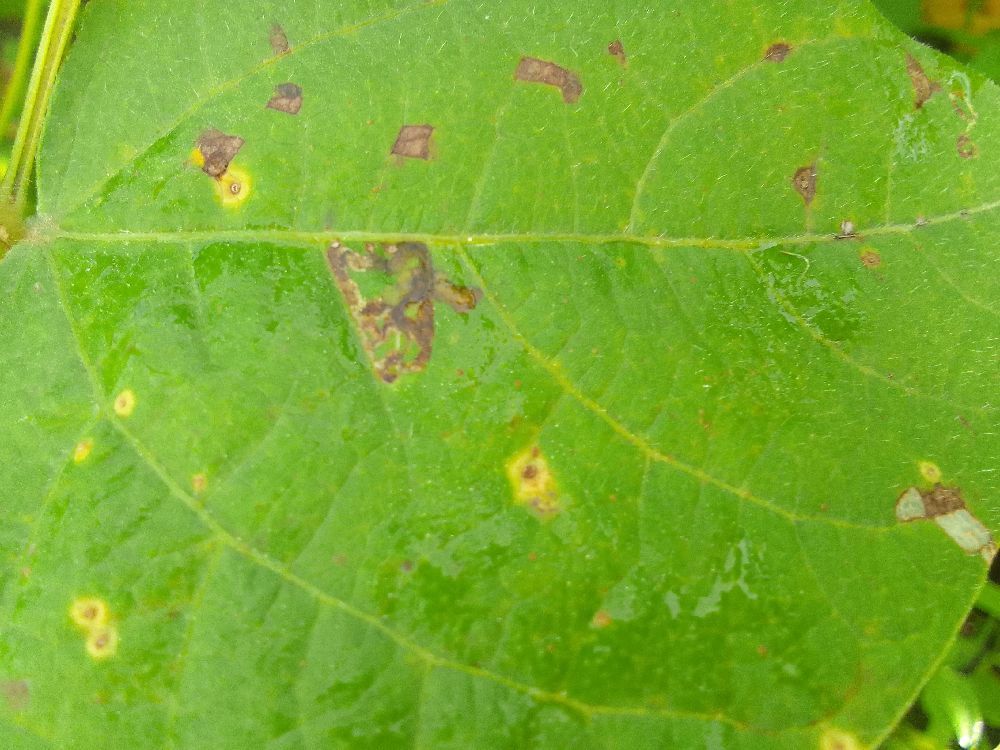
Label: rust